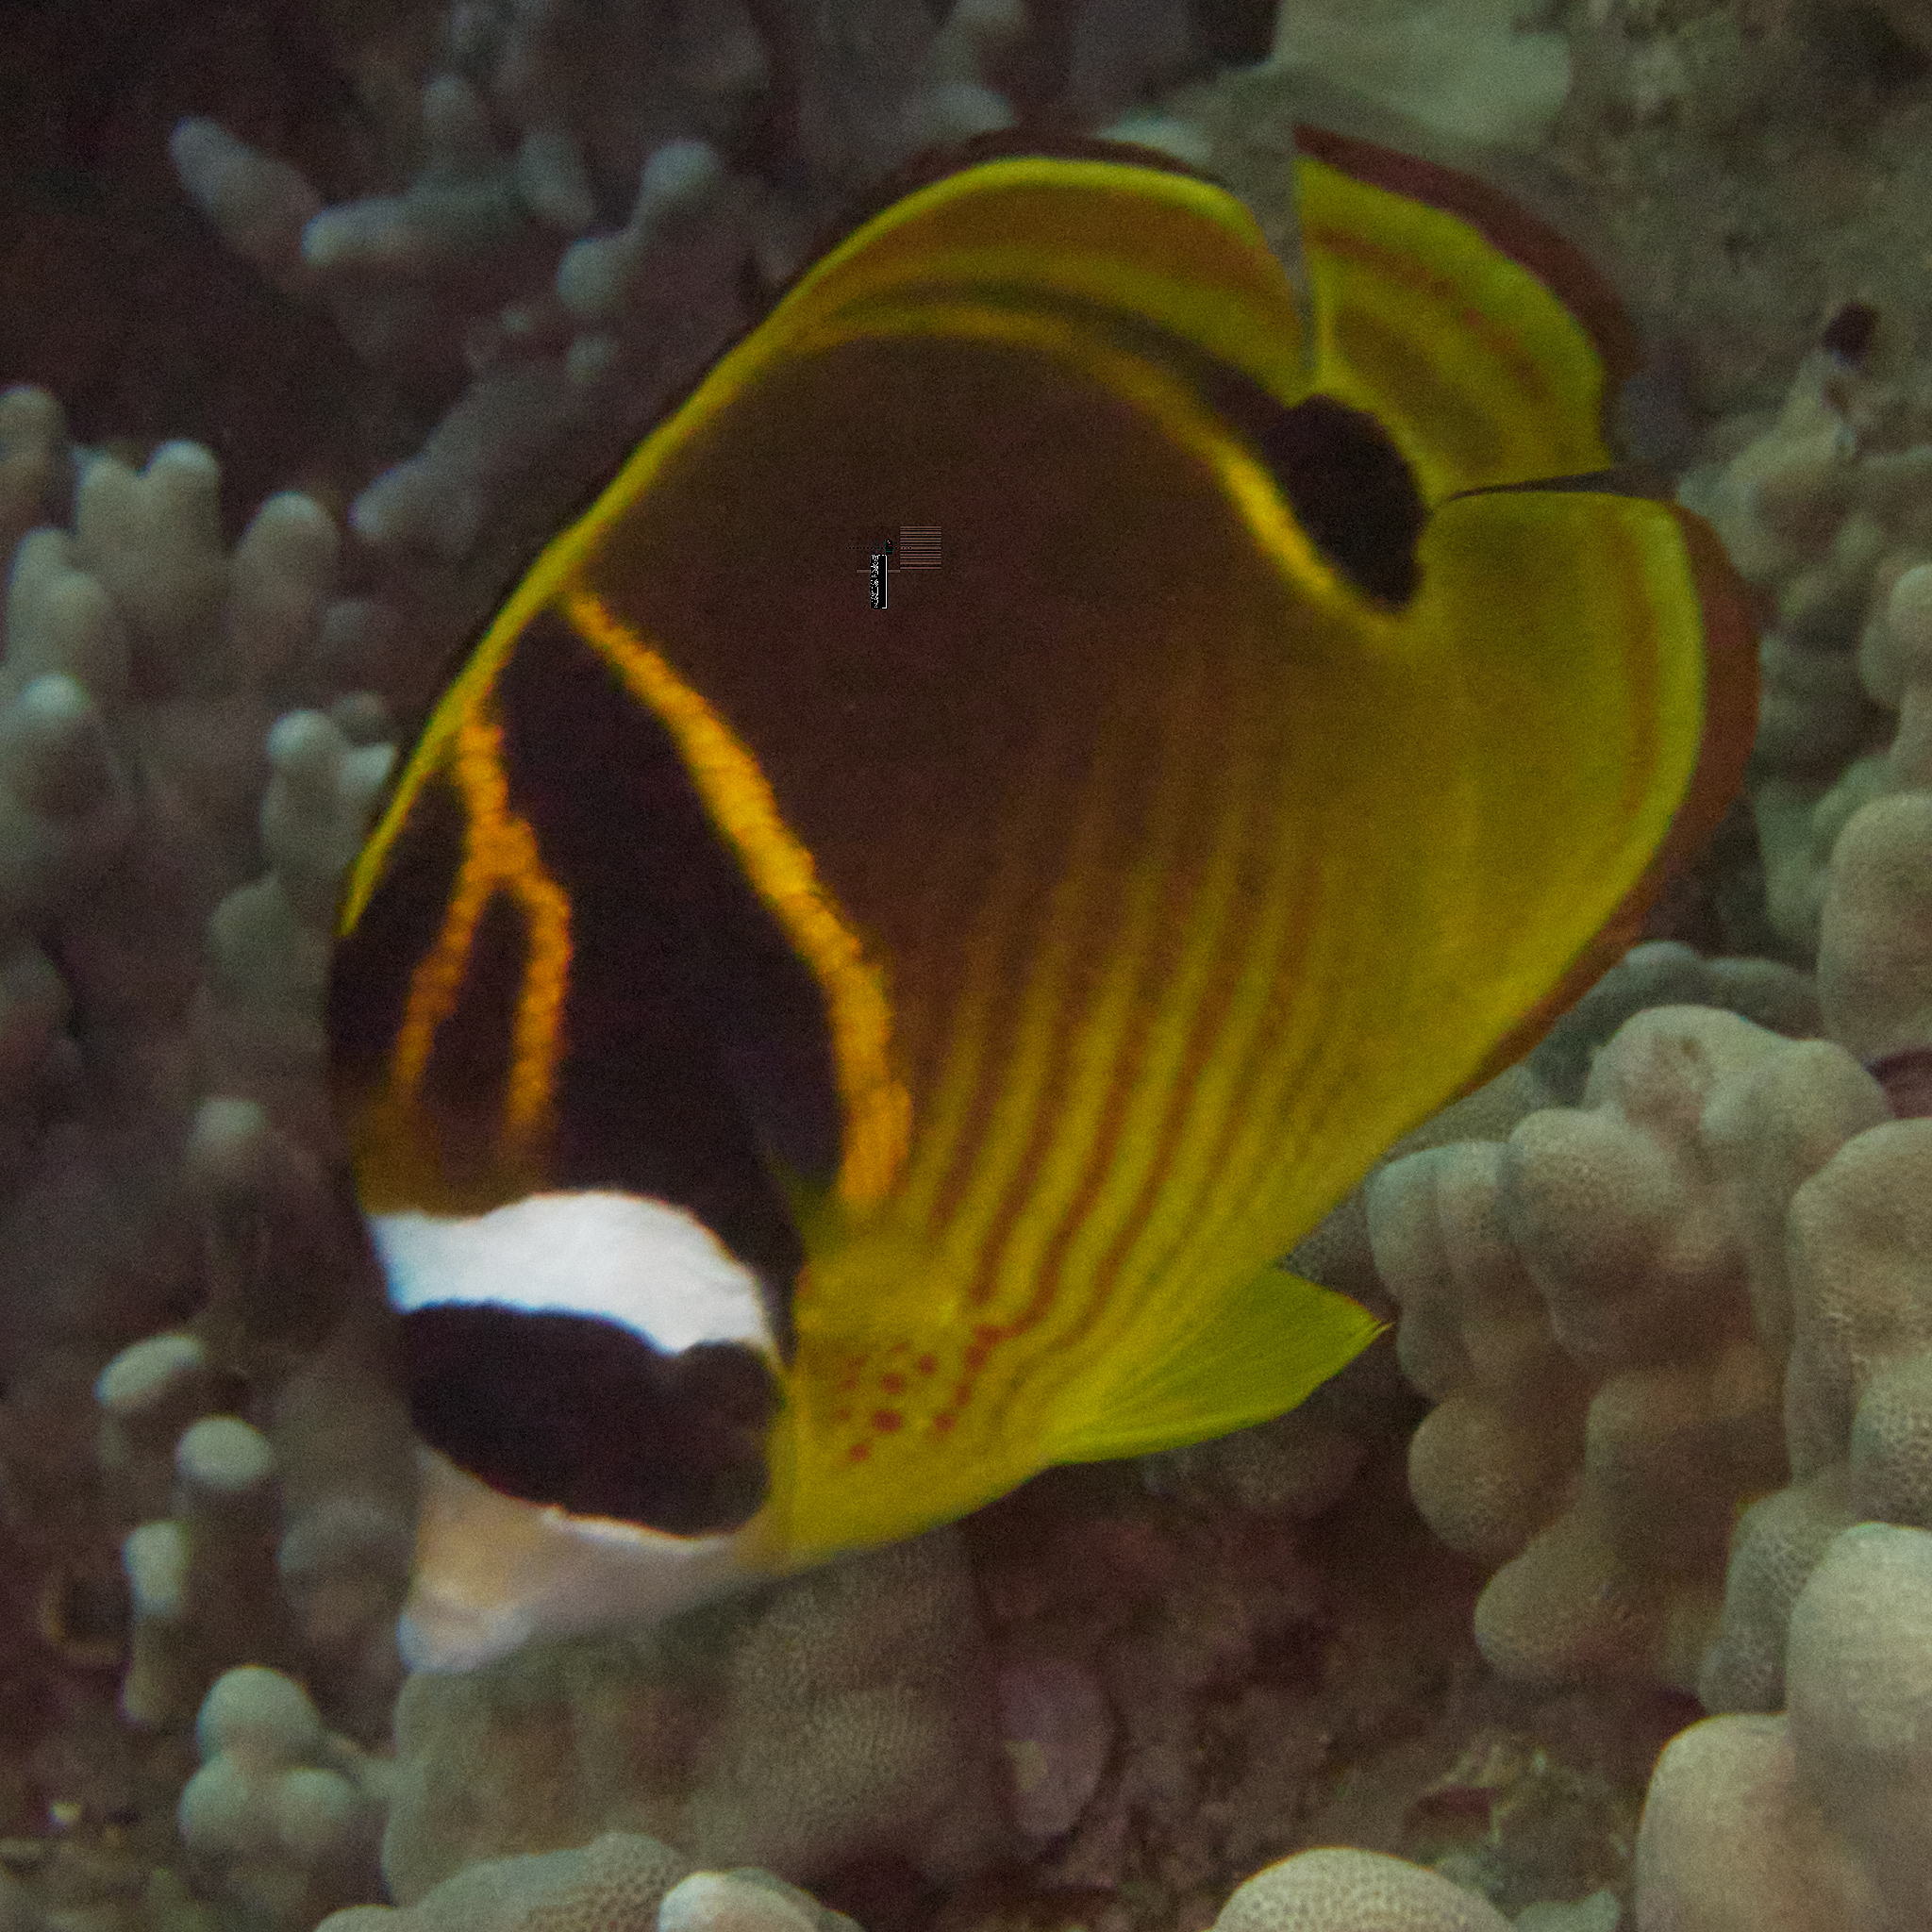
Chaetodon lunula (Raccoon Butterflyfish)